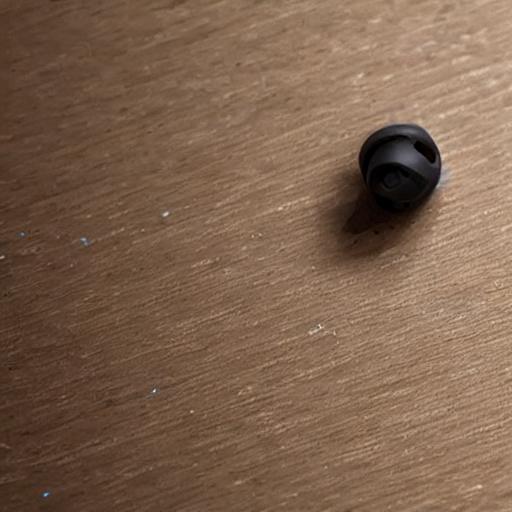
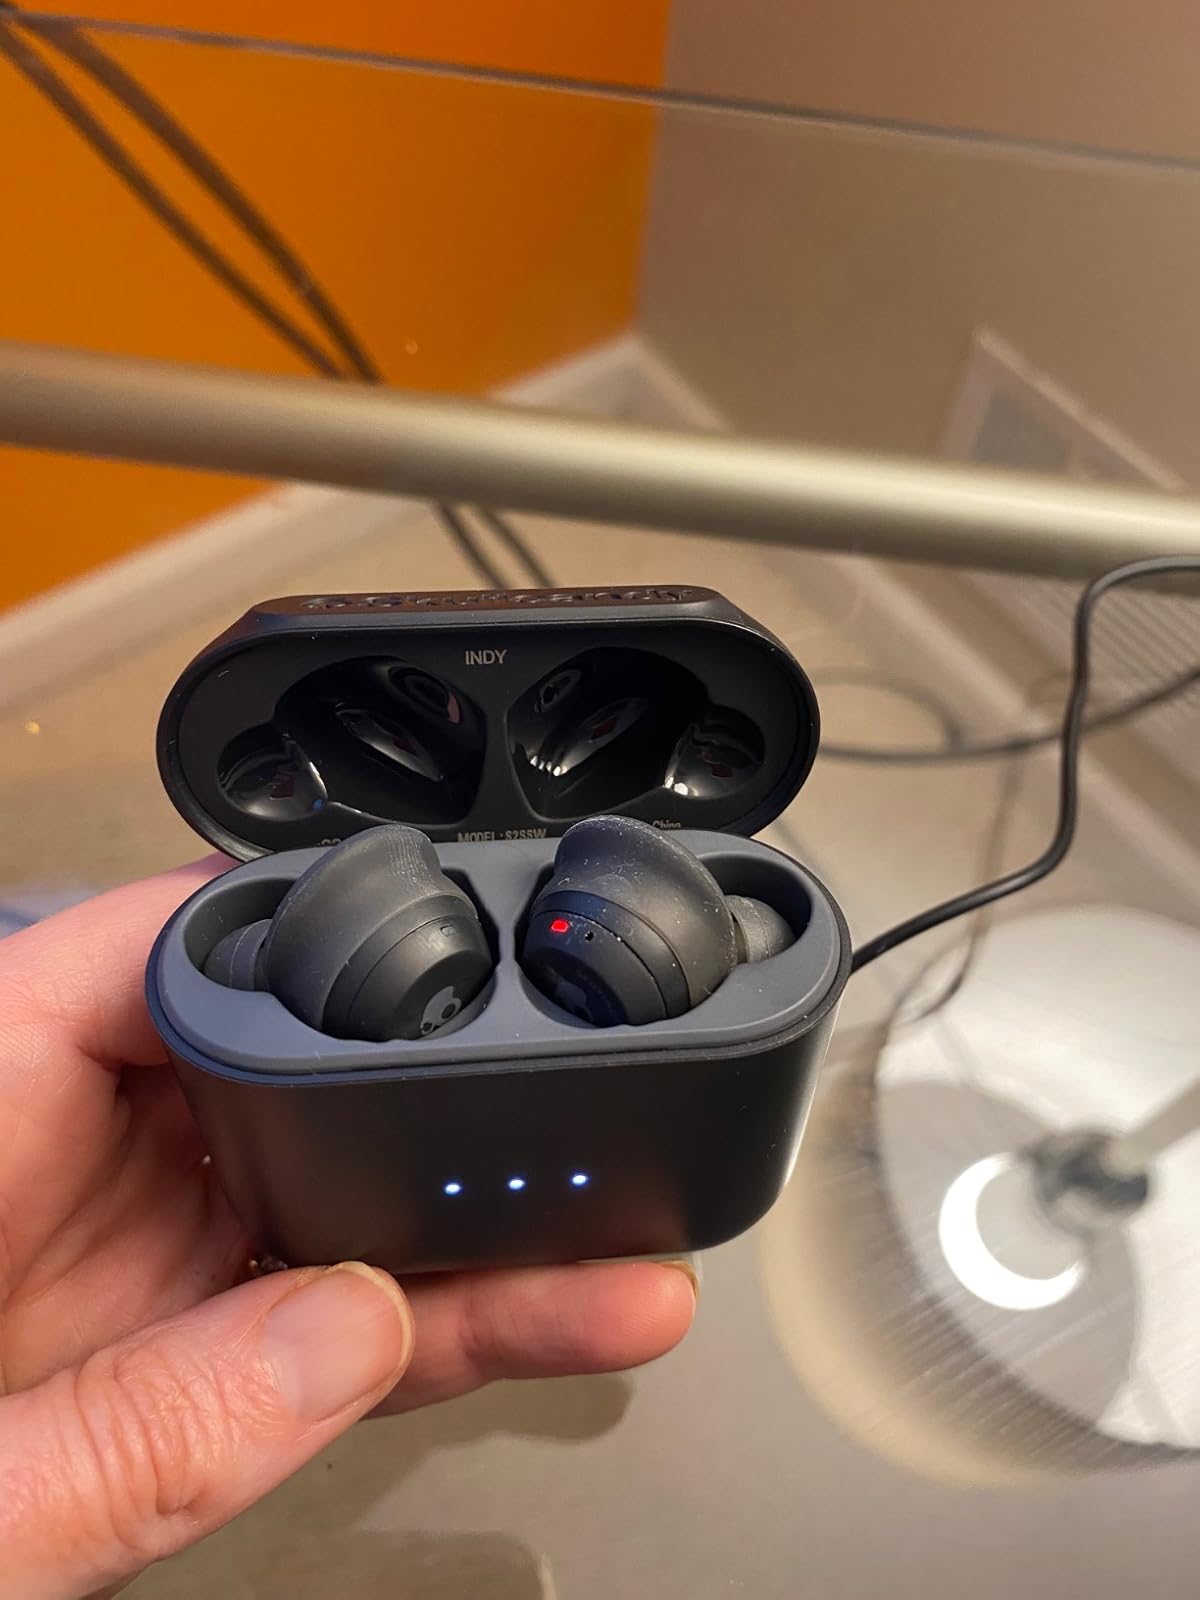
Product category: earbuds
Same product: no